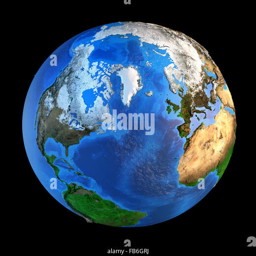
detailed picture from a perspective , isolated on black .